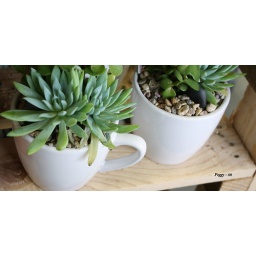
I would like to see my sister drink coffee with a plant in the cup lol